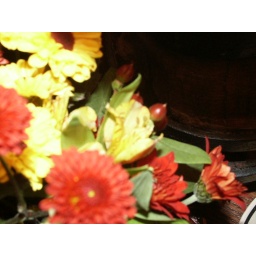
flower arrangement under lamp